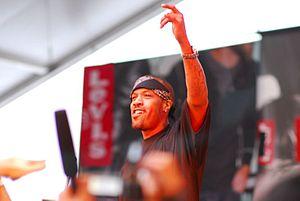
Redman, de son vrai nom Reginald « Reggie » Noble, né le 17 avril 1970 à Newark, dans le New Jersey, est un rappeur, producteur de musique et acteur américain. Il se popularise au début des années 1990 au label Def Jam. Il est également bien connu pour ses collaborations aux côtés de Method Man, au sein du duo Method Man and Redman, et avec qui il joue dans la série Method et Red, une comédie inspirée de leur propre vie.